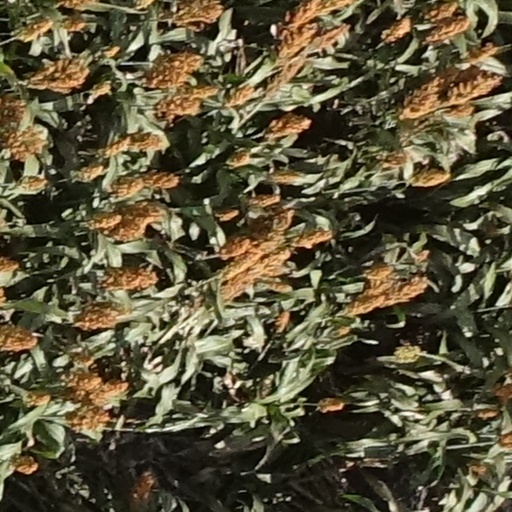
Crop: sorghum